Israel Zangwill

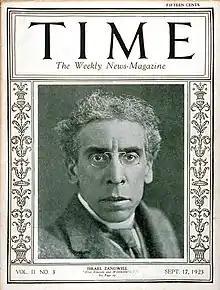
"Time" cover, 17 September 1923

Zangwill published some of his works under the pen-names J. Freeman Bell (for works written in collaboration), and Countess von S. and Marshallik.